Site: brandenburg
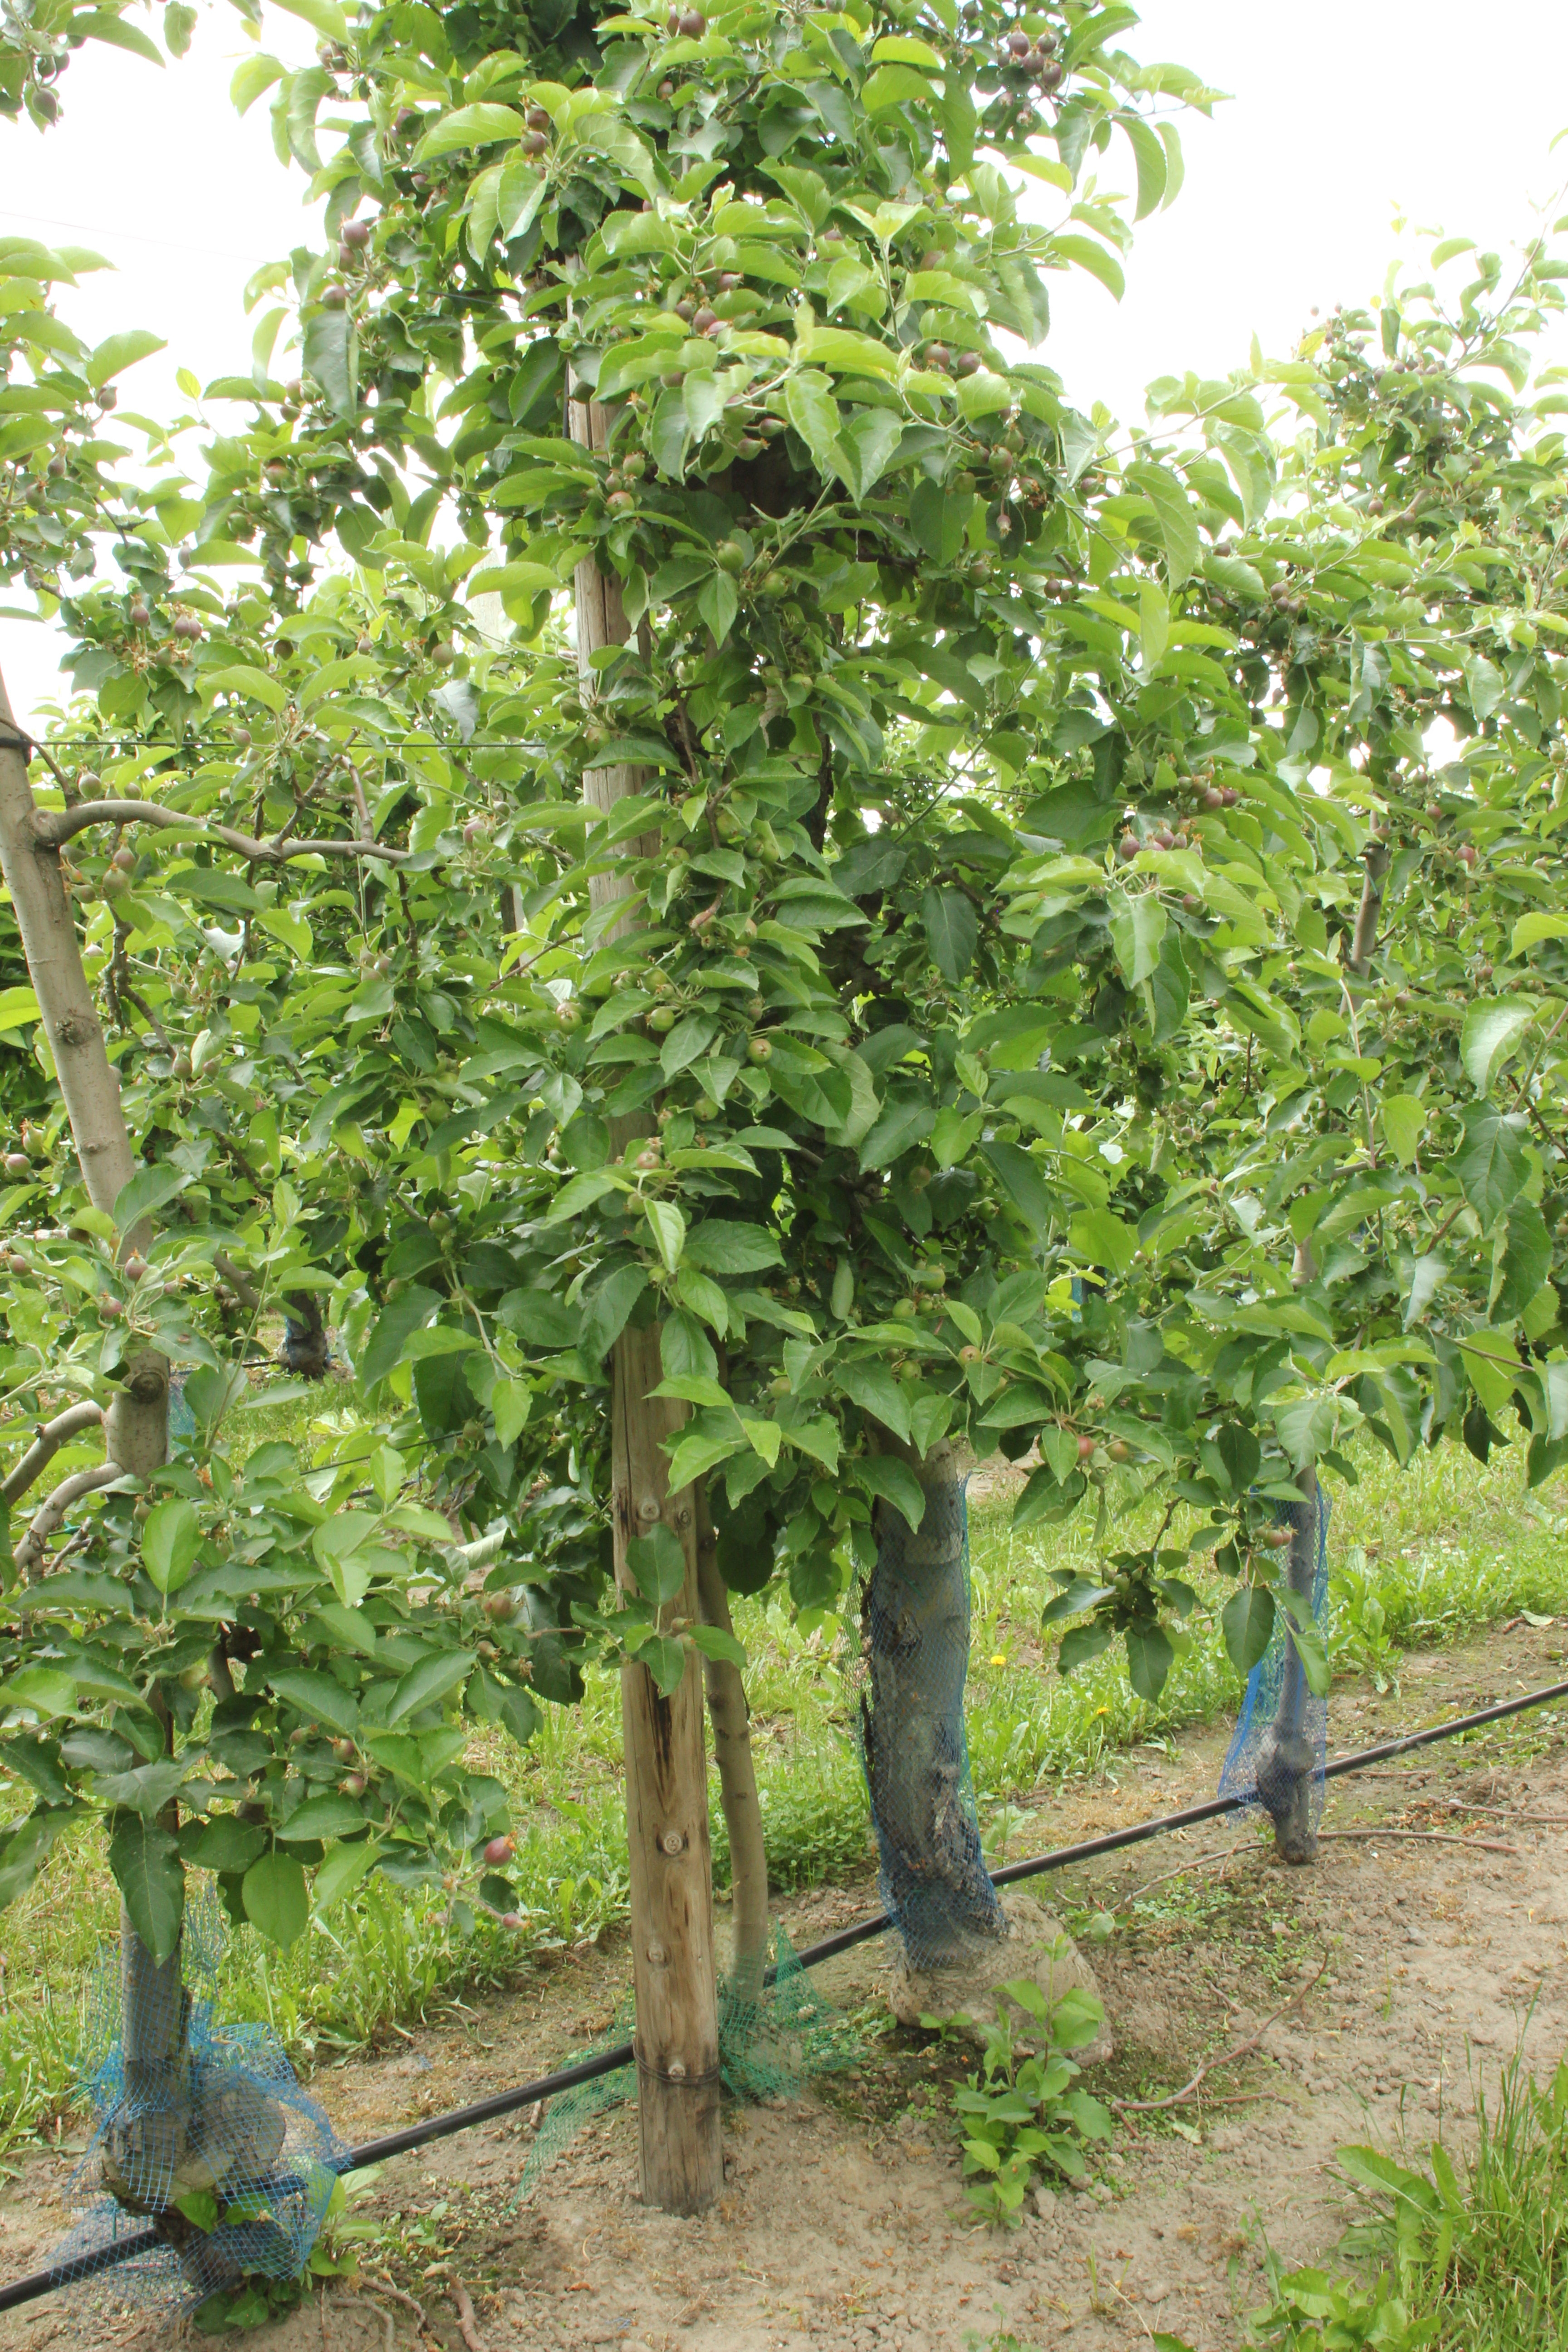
Growth stage (BBCH 72): Development of fruit